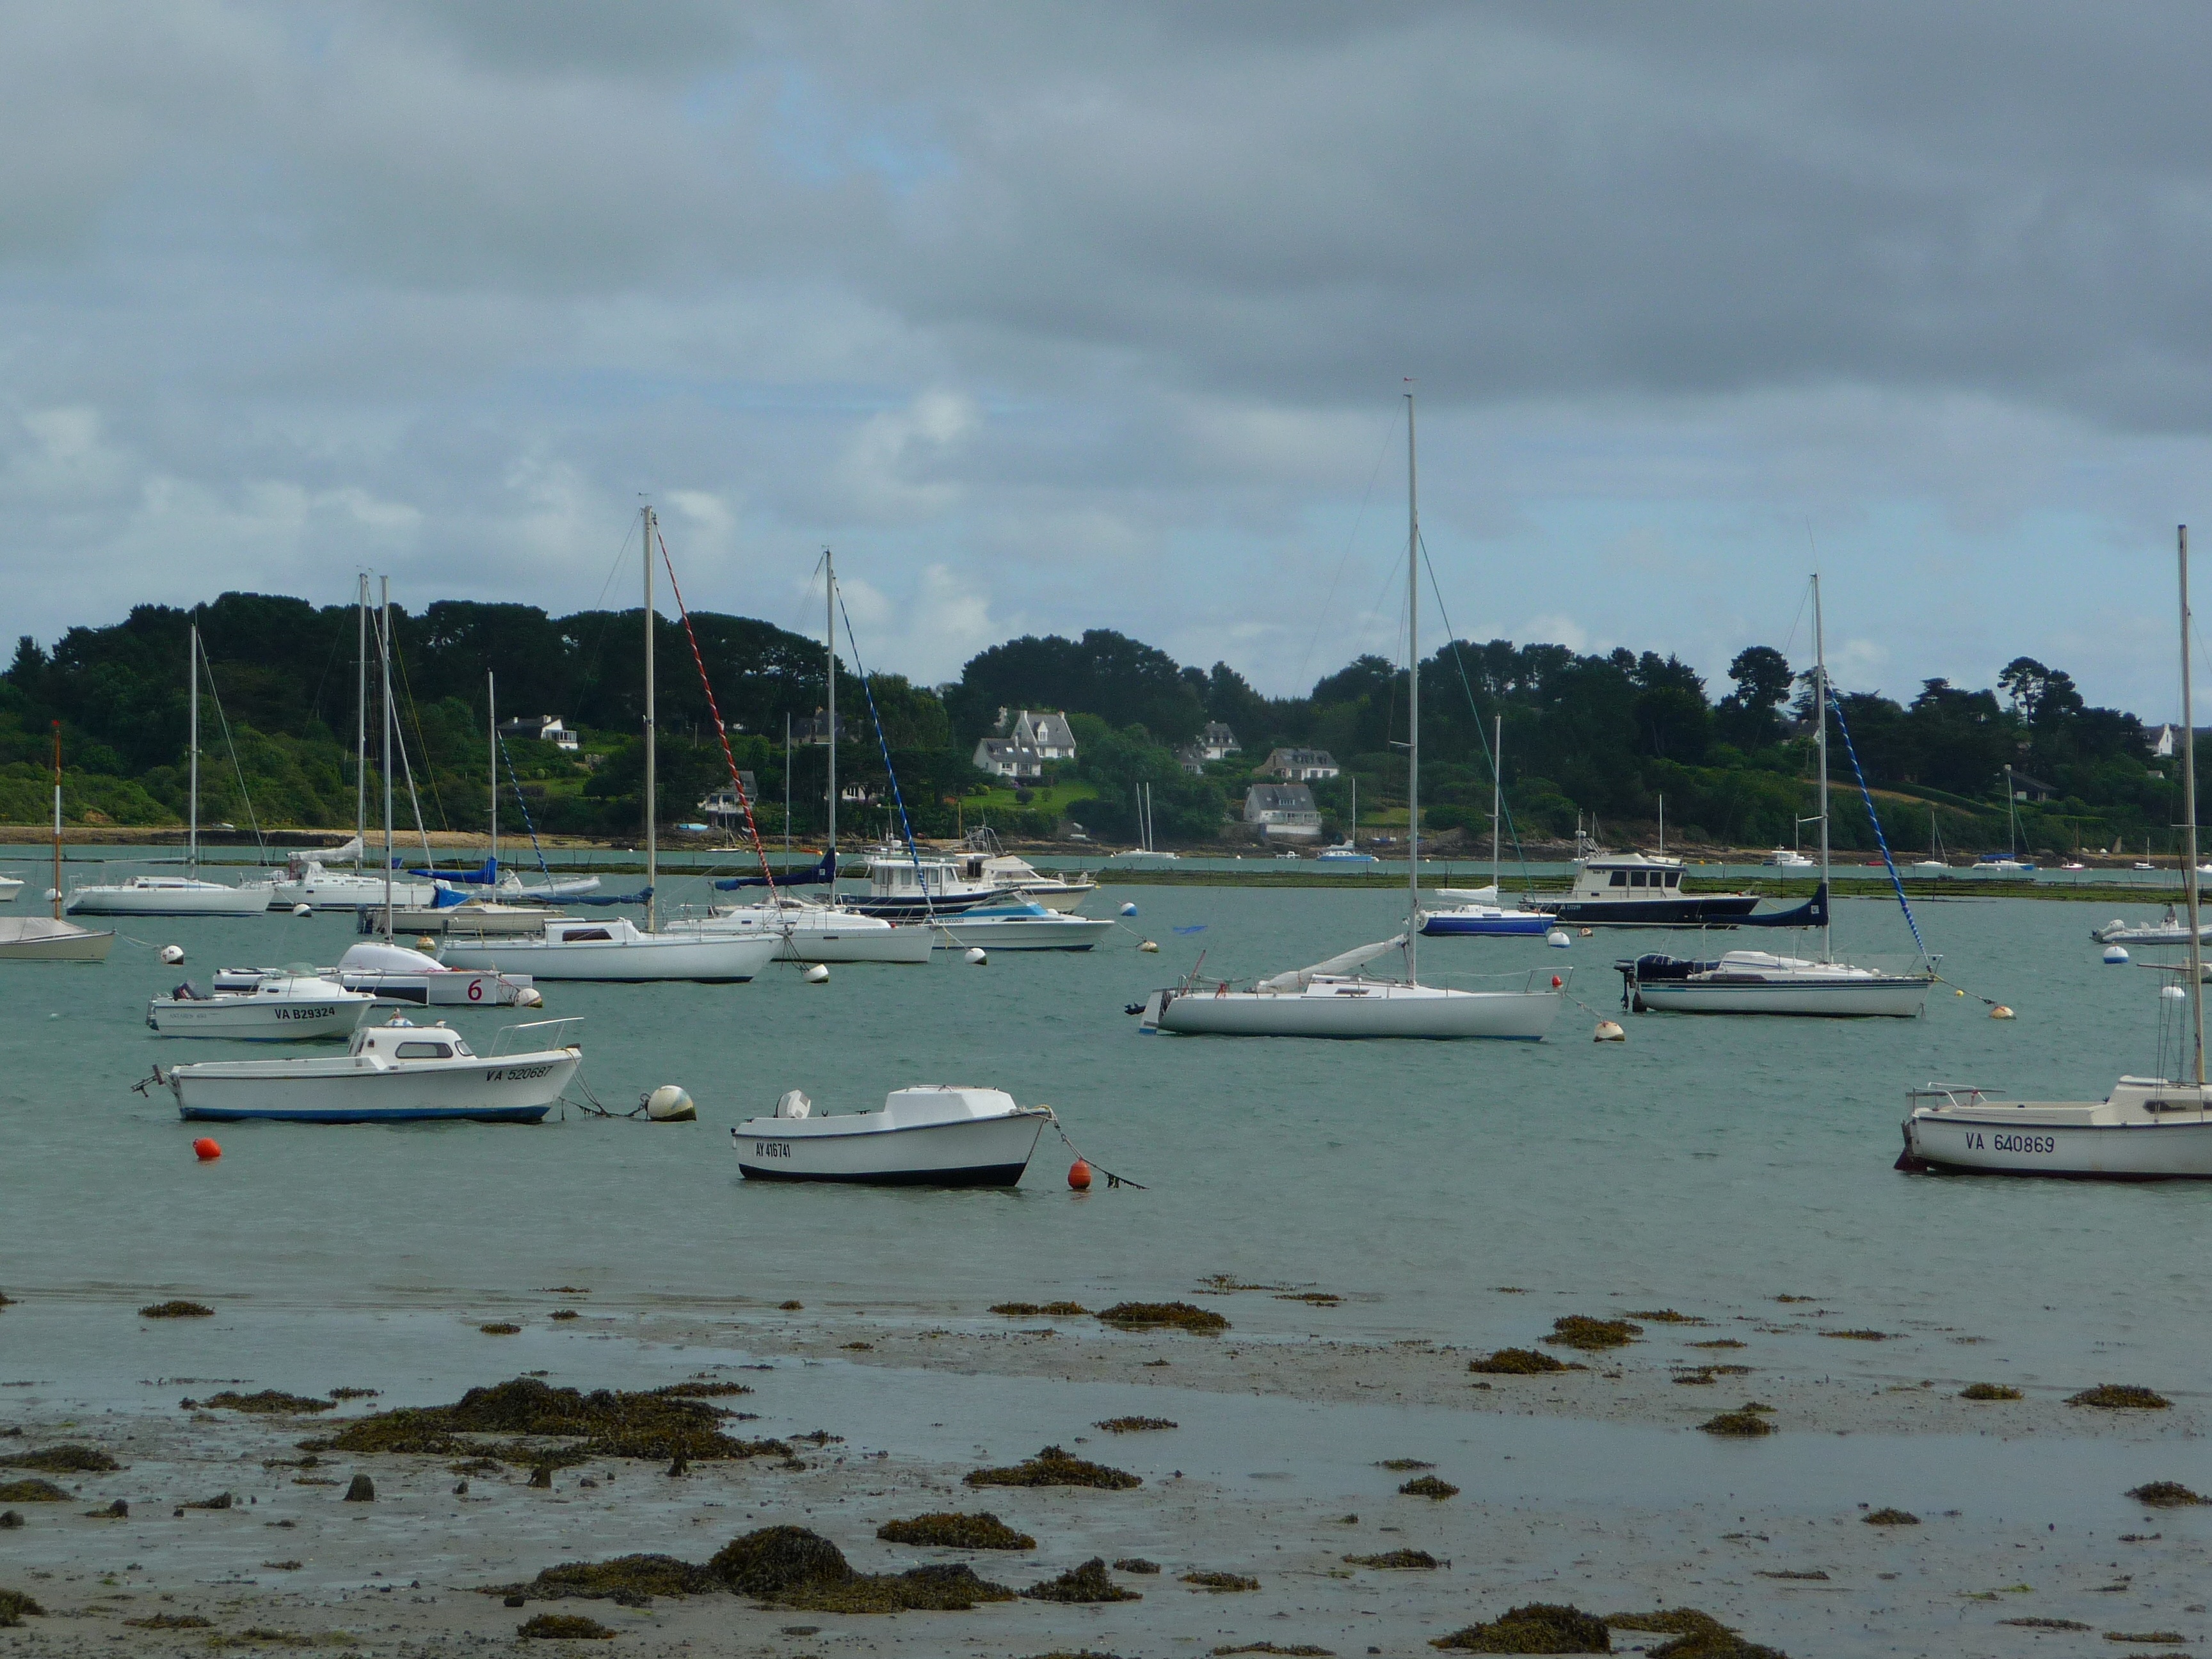
beach, sea, coast, water, dock, boat, shore, lake, vehicle, sailing, bay, harbor, marina, port, sailboat, laugh, boating, boats, marine, channel, watercraft, brittany